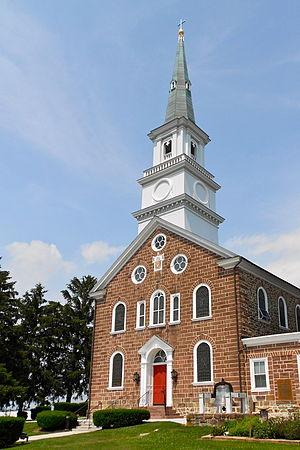
Conewago Township est un township, situé dans le comté d'Adams, en Pennsylvanie, aux États-Unis. En 2010, il comptait une population de 7 085 habitants.
La basilique du Sacré-Cœur de Conewago - ou simplement la chapelle de Conewago - est une église catholique de Pennsylvanie dépendant du diocèse de Harrisburg.